Pelvicachromis pulcher

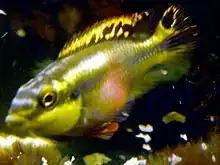
A female "P. pulcher" displaying her full, vivid breeding colouration. Note the dark black around the magenta-coloured stomach

An albino form of the species has been developed for the aquarium trade. Unlike normal albinism, the trait is not recessively inherited in "P. pulcher". The trait is incompletely dominant. Like many albino animals red and yellow pigments are retained, however, albino "P. pulcher" also show patches of melanin in the dorsal and caudal fin around the ocelli. Langhammer (1982) reports that matings from these albino forms with red and yellow pigments produce 25% wild coloured offspring and 75% albino fry. The albino fry were themselves divided into completely amelanistic forms, and forms which retained colouration of their parents.